Michael Easton

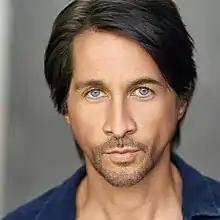

Michael Easton (born February 15, 1967) is an American film, television and voice actor, writer, and director. Although the Emmy-nominated actor may be best known for his work on the series "Ally McBeal", "VR.5," "Total Recall 2070, One Life to Live and General Hospital," he is also the author of several critically-acclaimed novels, including the trilogy "Soul Stealer," and is an accomplished director whose films have earned multiple independent film awards.